Harry Seltzer

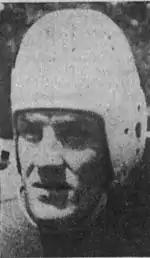
Harry Seltzer, 1942

Harry Seltzer (March 26, 1919 – July 13, 1990) was an American football player.